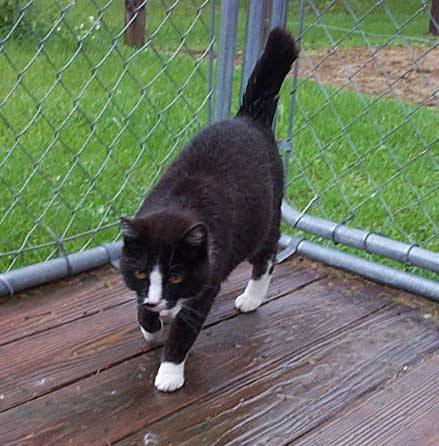
Label: cat